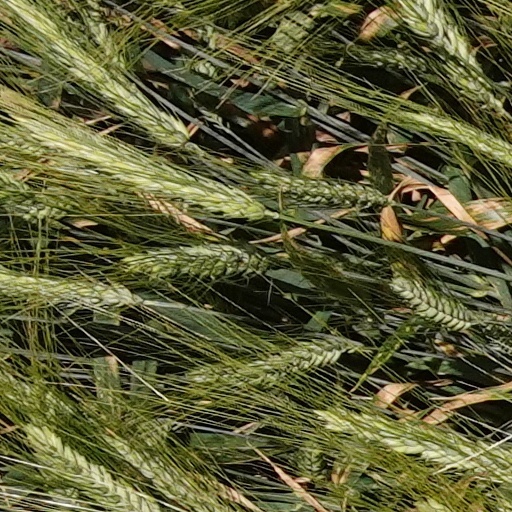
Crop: wheat